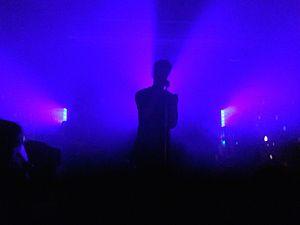
TR/ST, est un projet musical canadien originaire de Toronto, créé par Robert Alfons et Maya Postepski en 2010.